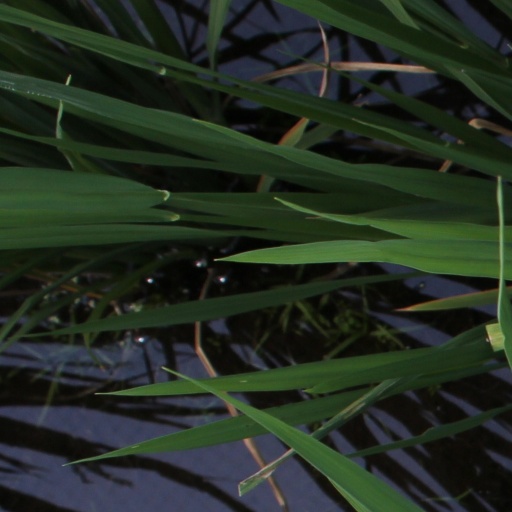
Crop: rice